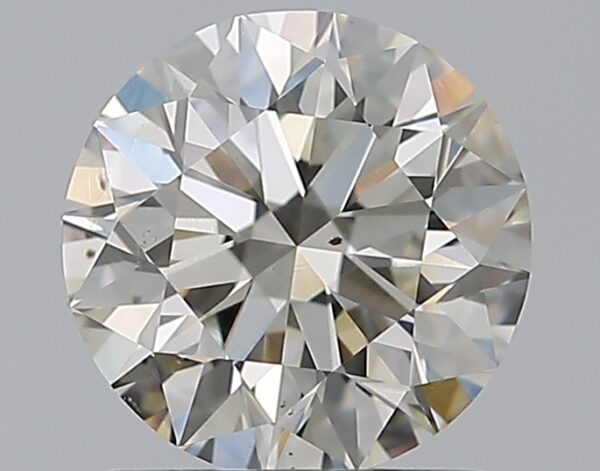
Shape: round
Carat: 1.02
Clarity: VS2
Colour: J
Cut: EX
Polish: EX
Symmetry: EX
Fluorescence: N
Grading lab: GIA
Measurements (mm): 6.39 x 6.43 x 4.02